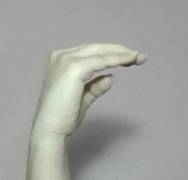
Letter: jeem